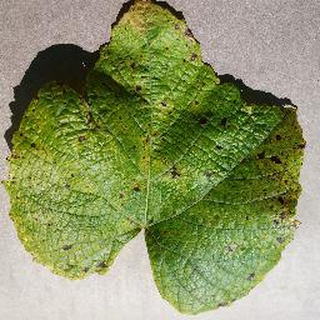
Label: grape_leaf_blight